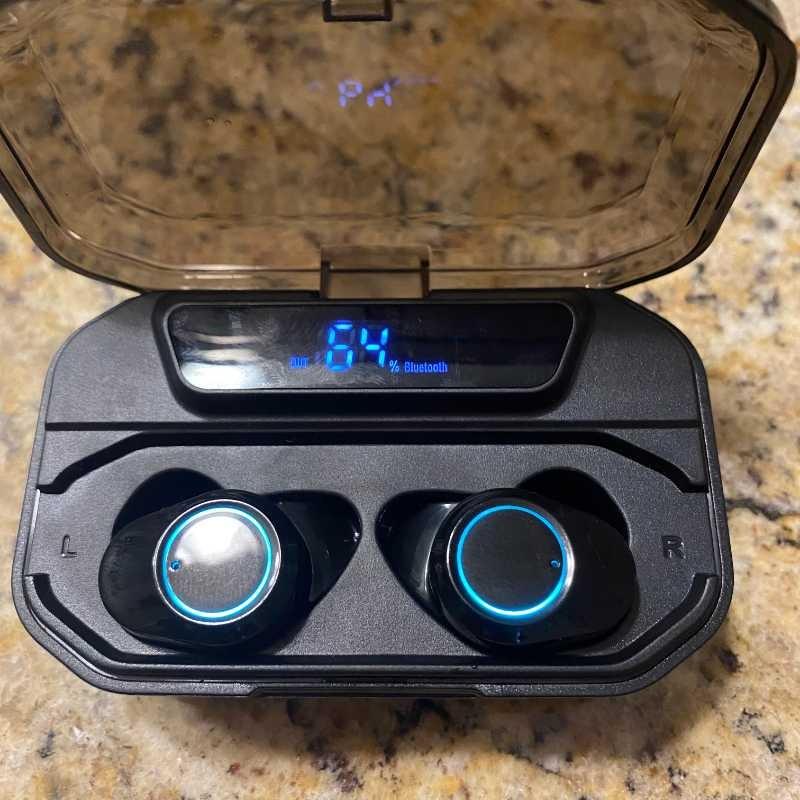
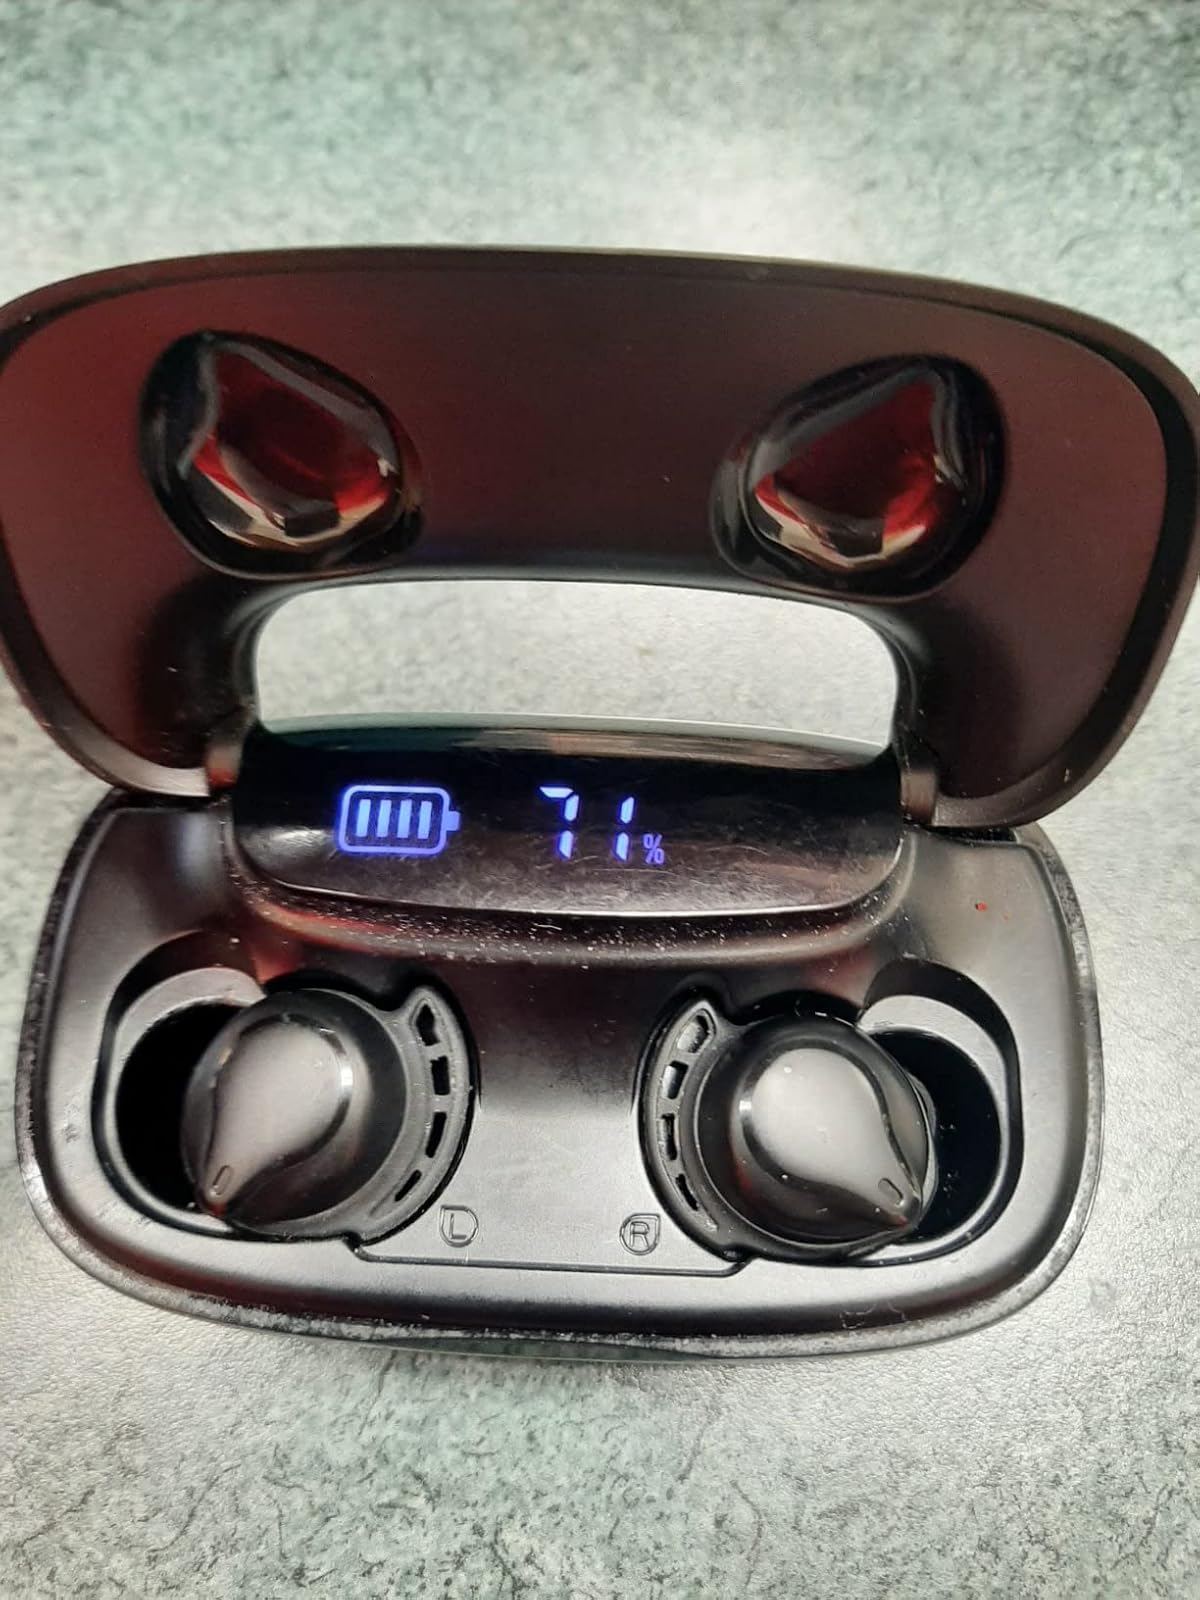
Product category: earbuds
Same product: no